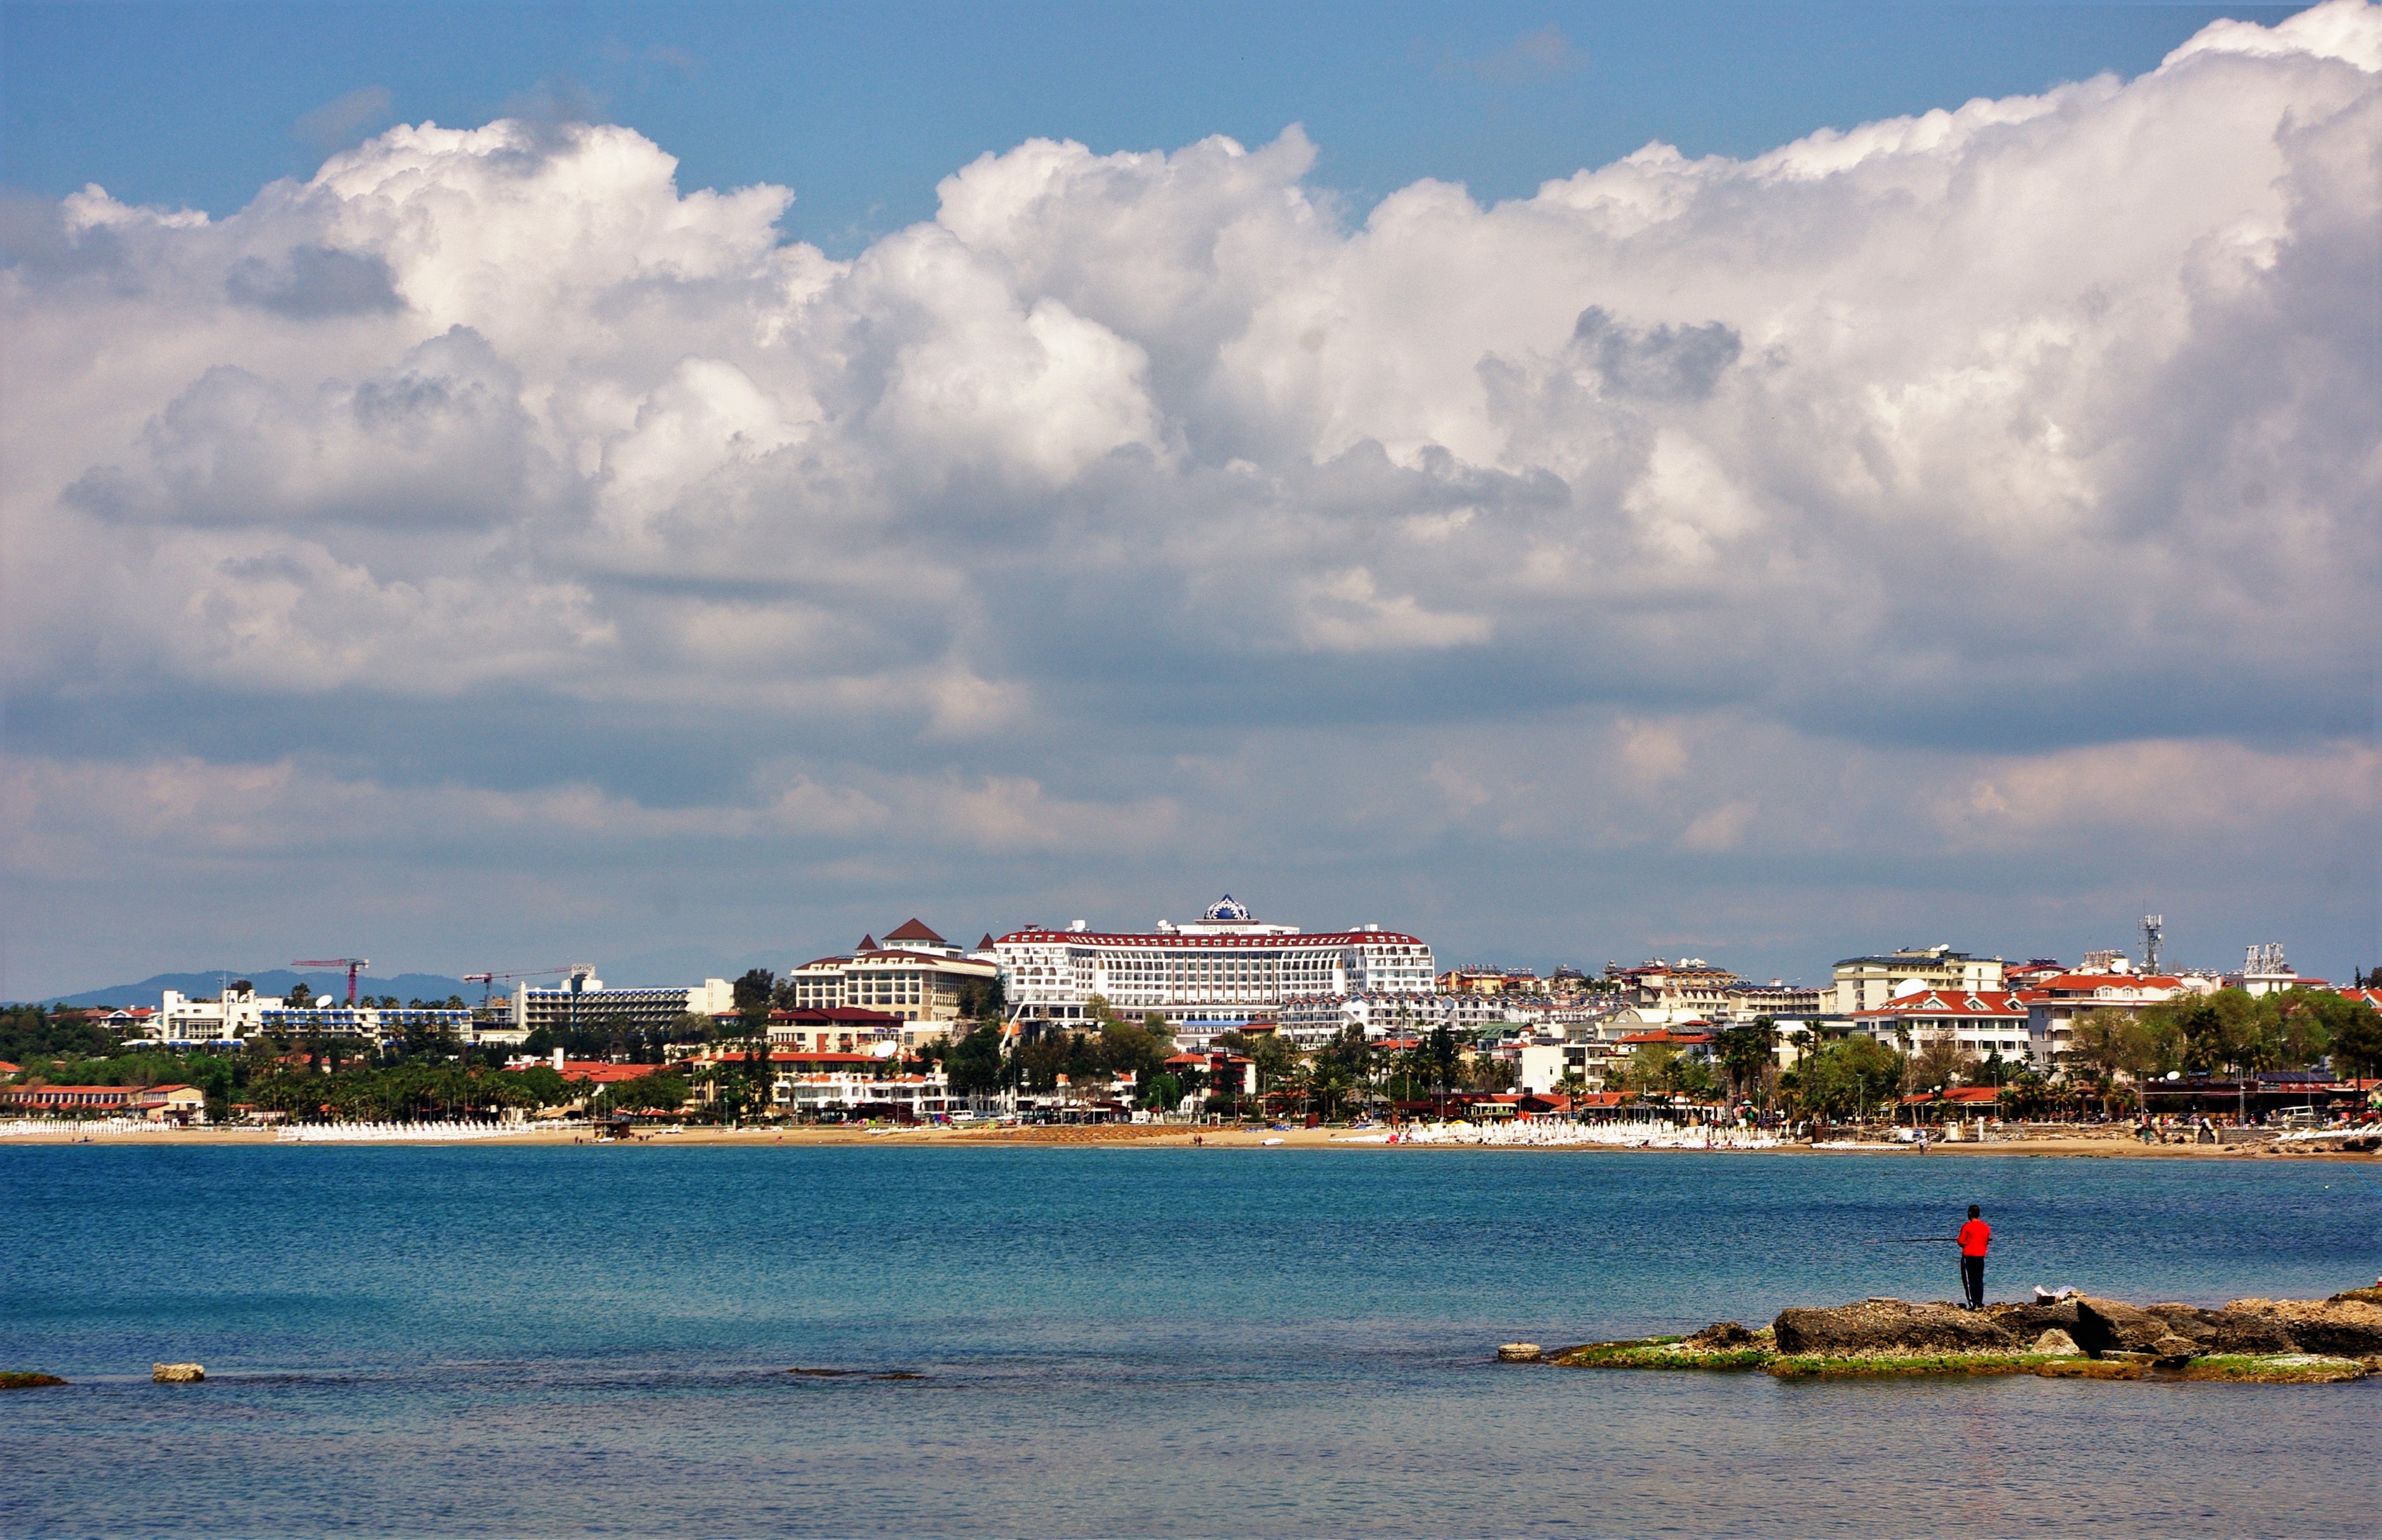
beach, sea, coast, water, ocean, horizon, cloud, sky, sun, shore, building, summer, vacation, travel, dusk, mediterranean, vehicle, park, bay, harbor, rest, tourism, leisure, body of water, clouds, hotel, resort, hot, turkey, holiday destination, meteorological phenomenon, hotel complex